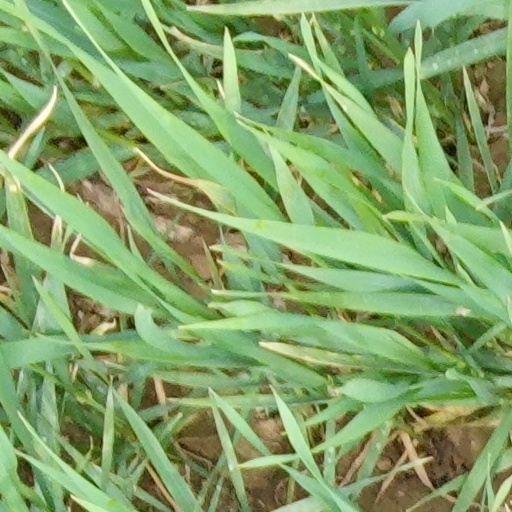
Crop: wheat